Describe the emotion expressed in this image:  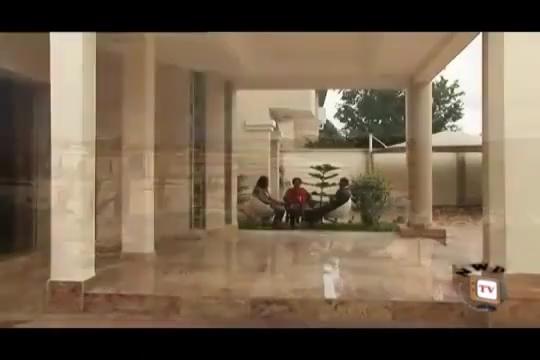
This person displays Fear, valence and arousal with high intensity.